Dudleya abramsii subsp. calcicola

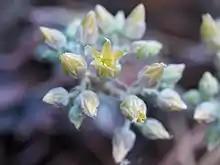
Detail of flowers

The plant was originally set to be described by Katharine Brandegee, upon collected specimens made by C. A. Purpus, but she failed to do so. Later, Reid Moran, an expert on the genus "Dudleya," took note of the narrow leaves from the Purpus collection, but did not recognize it as distinct from "Dudleya cymosa".